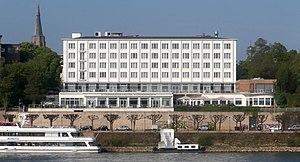
L'Hôtel Königshof est fondé à Bonn au XIXᵉ siècle sur les rives du Rhin, fréquenté par les membres des familles nobles de l'Empire allemand. Dans les années 1950 à 1970, il s'agit d'un centre fréquenté par le milieu politique de la capitale fédérale.